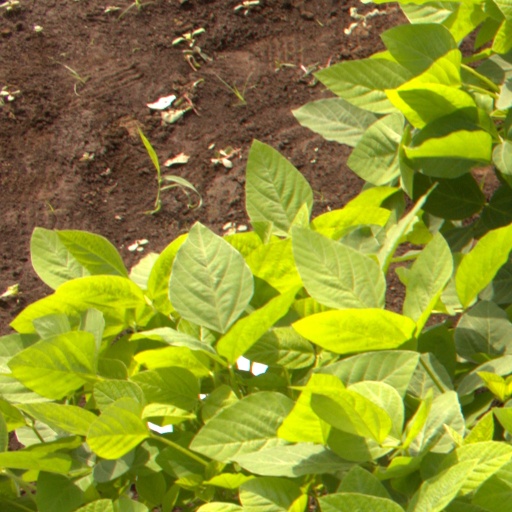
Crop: soybean